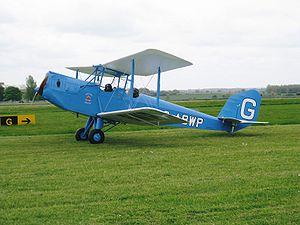
Le Spartan Arrow est un avion britannique biplace biplan construit au début des années 1930 par Spartan Aircraft Limited.